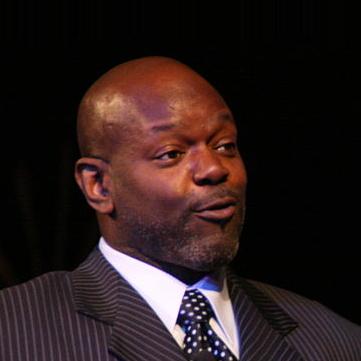
Age: 37